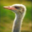
Label: bird